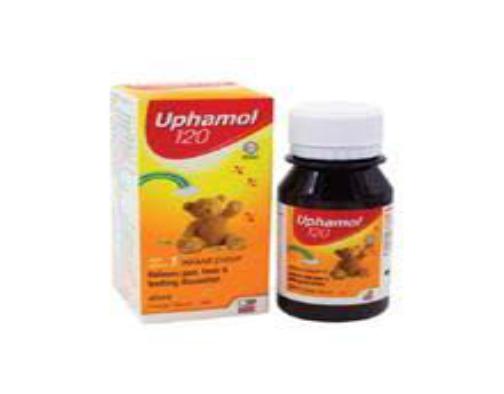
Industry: Medical